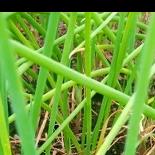
Crop: Onion
Condition: healthy-leaf